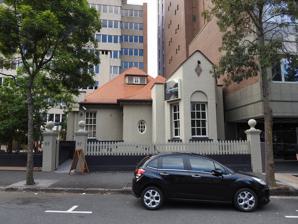
Building: Espie Dods House
Country: Australia
Year built: 1906
Historic site in Queensland, Australia Espie Dods House Espie Dods House, front view, 2021 Location 97 Wickham Terrace , Spring Hill , City of Brisbane , Queensland , Australia Coordinates 27°27′52″S 153°01′35″E / 27.4645°S 153.0265°E / -27.4645; 153.0265 Design period 1900–1914 (early 20th century) Built c. 1906 Built for Espie Dods Architect Robin Dods Queensland Heritage Register Official name Ritas at Dods House Restaurant, Dods House Type state heritage (built) Designated 21 October 1992 Reference no. 600172 Significant components residential accommodation – main house, basement / sub-floor, fence/wall – perimeter Location of Espie Dods House in Queensland Show map of Queensland Espie Dods House (Australia) Show map of Australia Espie Dods House is a heritage-listed detached house at 97 Wickham Terrace , Spring Hill , City of Brisbane , Queensland , Australia. It was designed by architect Robin Dods for his brother Espie Dods and was built c. 1906 . It was added to the Queensland Heritage Register on 21 October 1992. After Espie Dods vacated the property, the upstairs areas were leased as medical rooms, after which the building and basement were converted into tea rooms and renamed "Ritas at Dods House Restaurant". During the 20th century, the restaurant changed name multiple times, and in the late 1990s the basement bar housed an adult entertainment establishment . In the early 21st century, the ground floor rooms were used as offices of the National Trust of Queensland, and the basement level operated an escape-room style immersive theatre venue named Arcadium Adventures . History Dr J Espie Dods The house was commissioned for Dr Espie Dods by his mother and built next to the family home owned by his stepfather, Dr Charles Ferdinand Marks . It was designed by Dods's brother Robin Dods, the well known architect, as a townhouse and surgery. Although Dods lived in the house for only a few years before moving up the hill to Callender House , the property remained in the Marks family's possession and was let as a residence and surgery to a series of doctors until it was sold as part of the Marks' property for redevelopment. The Marks' home and huge weeping fig tree were demolished in 1982 and replaced with the Silverton office tower, and Dods House was converted into a restaurant as part of the forecourt development. Arcadium Adventures - cocktail bar and escape rooms operated in the basement of Espie Dods House Tenancy of the property changed significantly over the following century, with the ground floor and basement areas operating variously as tea rooms, a restaurant, a strip club, and a piano bar. From the early 2000s until 2023, the ground level rooms housed an office of the National Trust of Queensland . The basement level currently operates as an escape room venue and cocktail bar themed with a mysterious semi-fantasy setting. Description Espie Dods House, side view, following storm damage to roof, 2015 The house is solid brick with roughcast render, the Federation era design influenced by the Arts and Crafts movement . It is built on two levels, the ground floor facing Wickham Terrace, and a full subfloor which was formerly exposed as the land fell away toward the rear of the house. The front elevation is dominated by a gabled projection with a window bay. A small porch with an oval window nestles in the angle. The masonry fence with turned timber balusters complements the house. The roof is tiled in terracotta shingle tiles and features a blind dormer which is louvered and glazed. The house had a long wing extending back from the square core. A verandah, and a double width verandah room or a piazza, extended into the yard between the wing and the core on both levels. Internally, the entry features a black and white marble floor and timber wall panelling. Elsewhere, the walls are lined in plaster with substantial joinery in silky oak. Some ceilings are lath and plaster while others, in particular the dining room are timber. Four fireplaces are located at the front and rear of the building. Originally, the ground floor housed a doctor's consulting room, drawing room and bedrooms, while the dining room, kitchen and servants' rooms were located on the subfloor. Heritage listing Espie Dods House was listed on the Queensland Heritage Register on 21 October 1992 having satisfied the following criteria. The place is important in demonstrating the evolution or pattern of Queensland's history. The significance of the house resides in its utilization, architectural style, and familial connections. It stands as a rare and enduring illustration of a combined doctor's residence and surgery, a practice that was once prevalent on Wickham Terrace. The only other extant examples are Bryntirion , which is still a residence, and Callender House which was also occupied by Dr Espie Dods and renovated by his architect brother Robin Dods. The house reflects Robin Dods' Scottish training and contemporary "Arts and Crafts" design trends which he fused with vernacular elements to create an unusual and innovative design. This was unlike any of his other domestic work and used materials and features uncommon in Queensland houses of the Federation period. That the place is still known as Dods House testifies to the strong public association which exists between the building and its designer and first owner. Robin Dods was a prolific and respected architect in Brisbane and then Sydney. The place demonstrates rare, uncommon or endangered aspects of Queensland's cultural heritage. The significance of the house lies in its use, building style and family associations. It is a rare surviving example of a combined doctor's residence and surgery which was once commonplace on Wickham Terrace. The only other extant examples are Bryntirion, which is still a residence, and Callender House which was also occupied by Dr Espie Dods and renovated by his architect brother Robin Dods. The place is important in demonstrating a high degree of creative or technical achievement at a particular period. The significance of the house lies in its use, building style and family associations. The house reflects Robin Dods' Scottish training and contemporary "Arts and Crafts" design trends which he fused with vernacular elements to create an unusual and innovative design. This was unlike any of his other domestic work and used materials and features uncommon in Queensland houses of the Federation period. The place has a special association with the life or work of a particular person, group or organisation of importance in Queensland's history. The significance of the house lies in its use, building style and family associations. That the place is still known as Dods House testifies to the strong public association which exists between the building and its designer and first owner. Robin Dods was a prolific and respected architect in Brisbane and then Sydney. Front face (2021). Front entrance (2021). Rear (2021). Side face (2021). References